List of tallest buildings and structures in Belfast

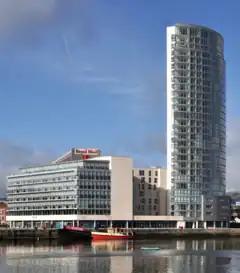

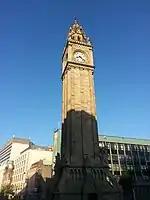
Albert Memorial Clock

This list ranks buildings in Belfast that stand at least 200 m (656 ft) tall, based on standard height measurement. This includes spires and architectural details but does not include antenna masts.